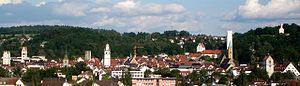
Ravensburg
Ravensburg set fra vest
Ravensburg er en by i det tidligere kongerige Württemberg, som i dag er en del af delstaten Baden-Württemberg Tyskland.